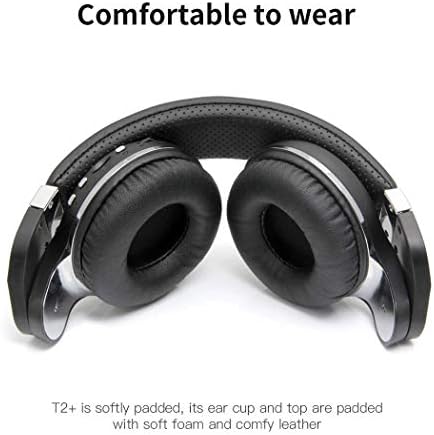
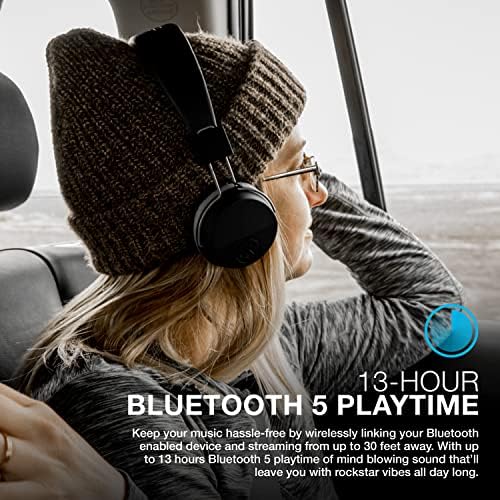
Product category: headphones
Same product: no